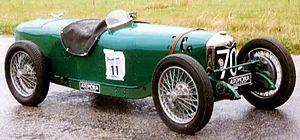
Frederick Roberts Gerard dit Bob Gerard est un ancien coureur automobile anglais né le 19 janvier 1914 à Leicester et décédé le 26 janvier 1990 à South Croxton. Il a participé à une soixantaine d'épreuves de Formule 1 hors championnat du monde et s'est qualifié à huit Grands Prix de championnat du monde entre 1950 et 1957. Gerard n'a jamais inscrit de point en championnat du monde, sa meilleure performance étant une 6ᵉ place décrochée à trois reprises.